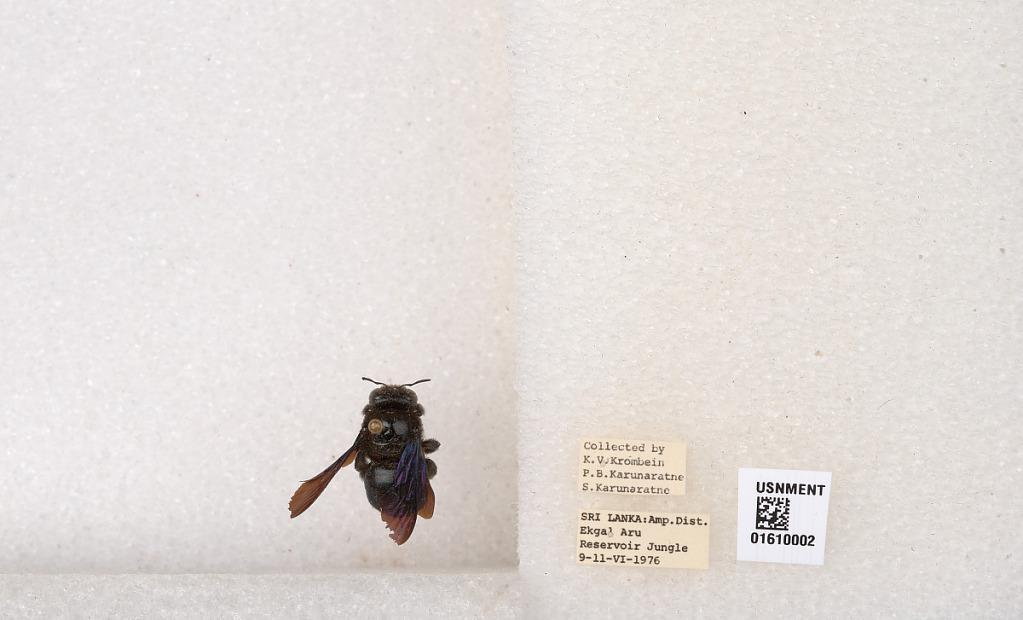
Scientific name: Xylocopa (Nodula) amethystina (Fabricius)
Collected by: K. Krombein, P. Karunaratne & S. Karunaratne
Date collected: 1976-6-9
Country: Sri Lanka
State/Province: Eastern
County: Ampara
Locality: Ekgal Aru Reservoir Jungle
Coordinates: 7.1642, 81.6122